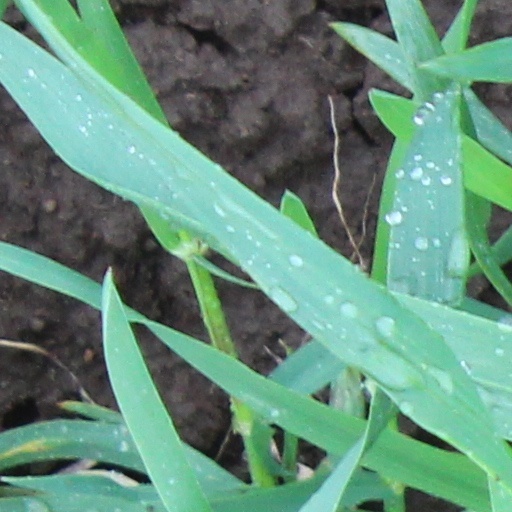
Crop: wheat